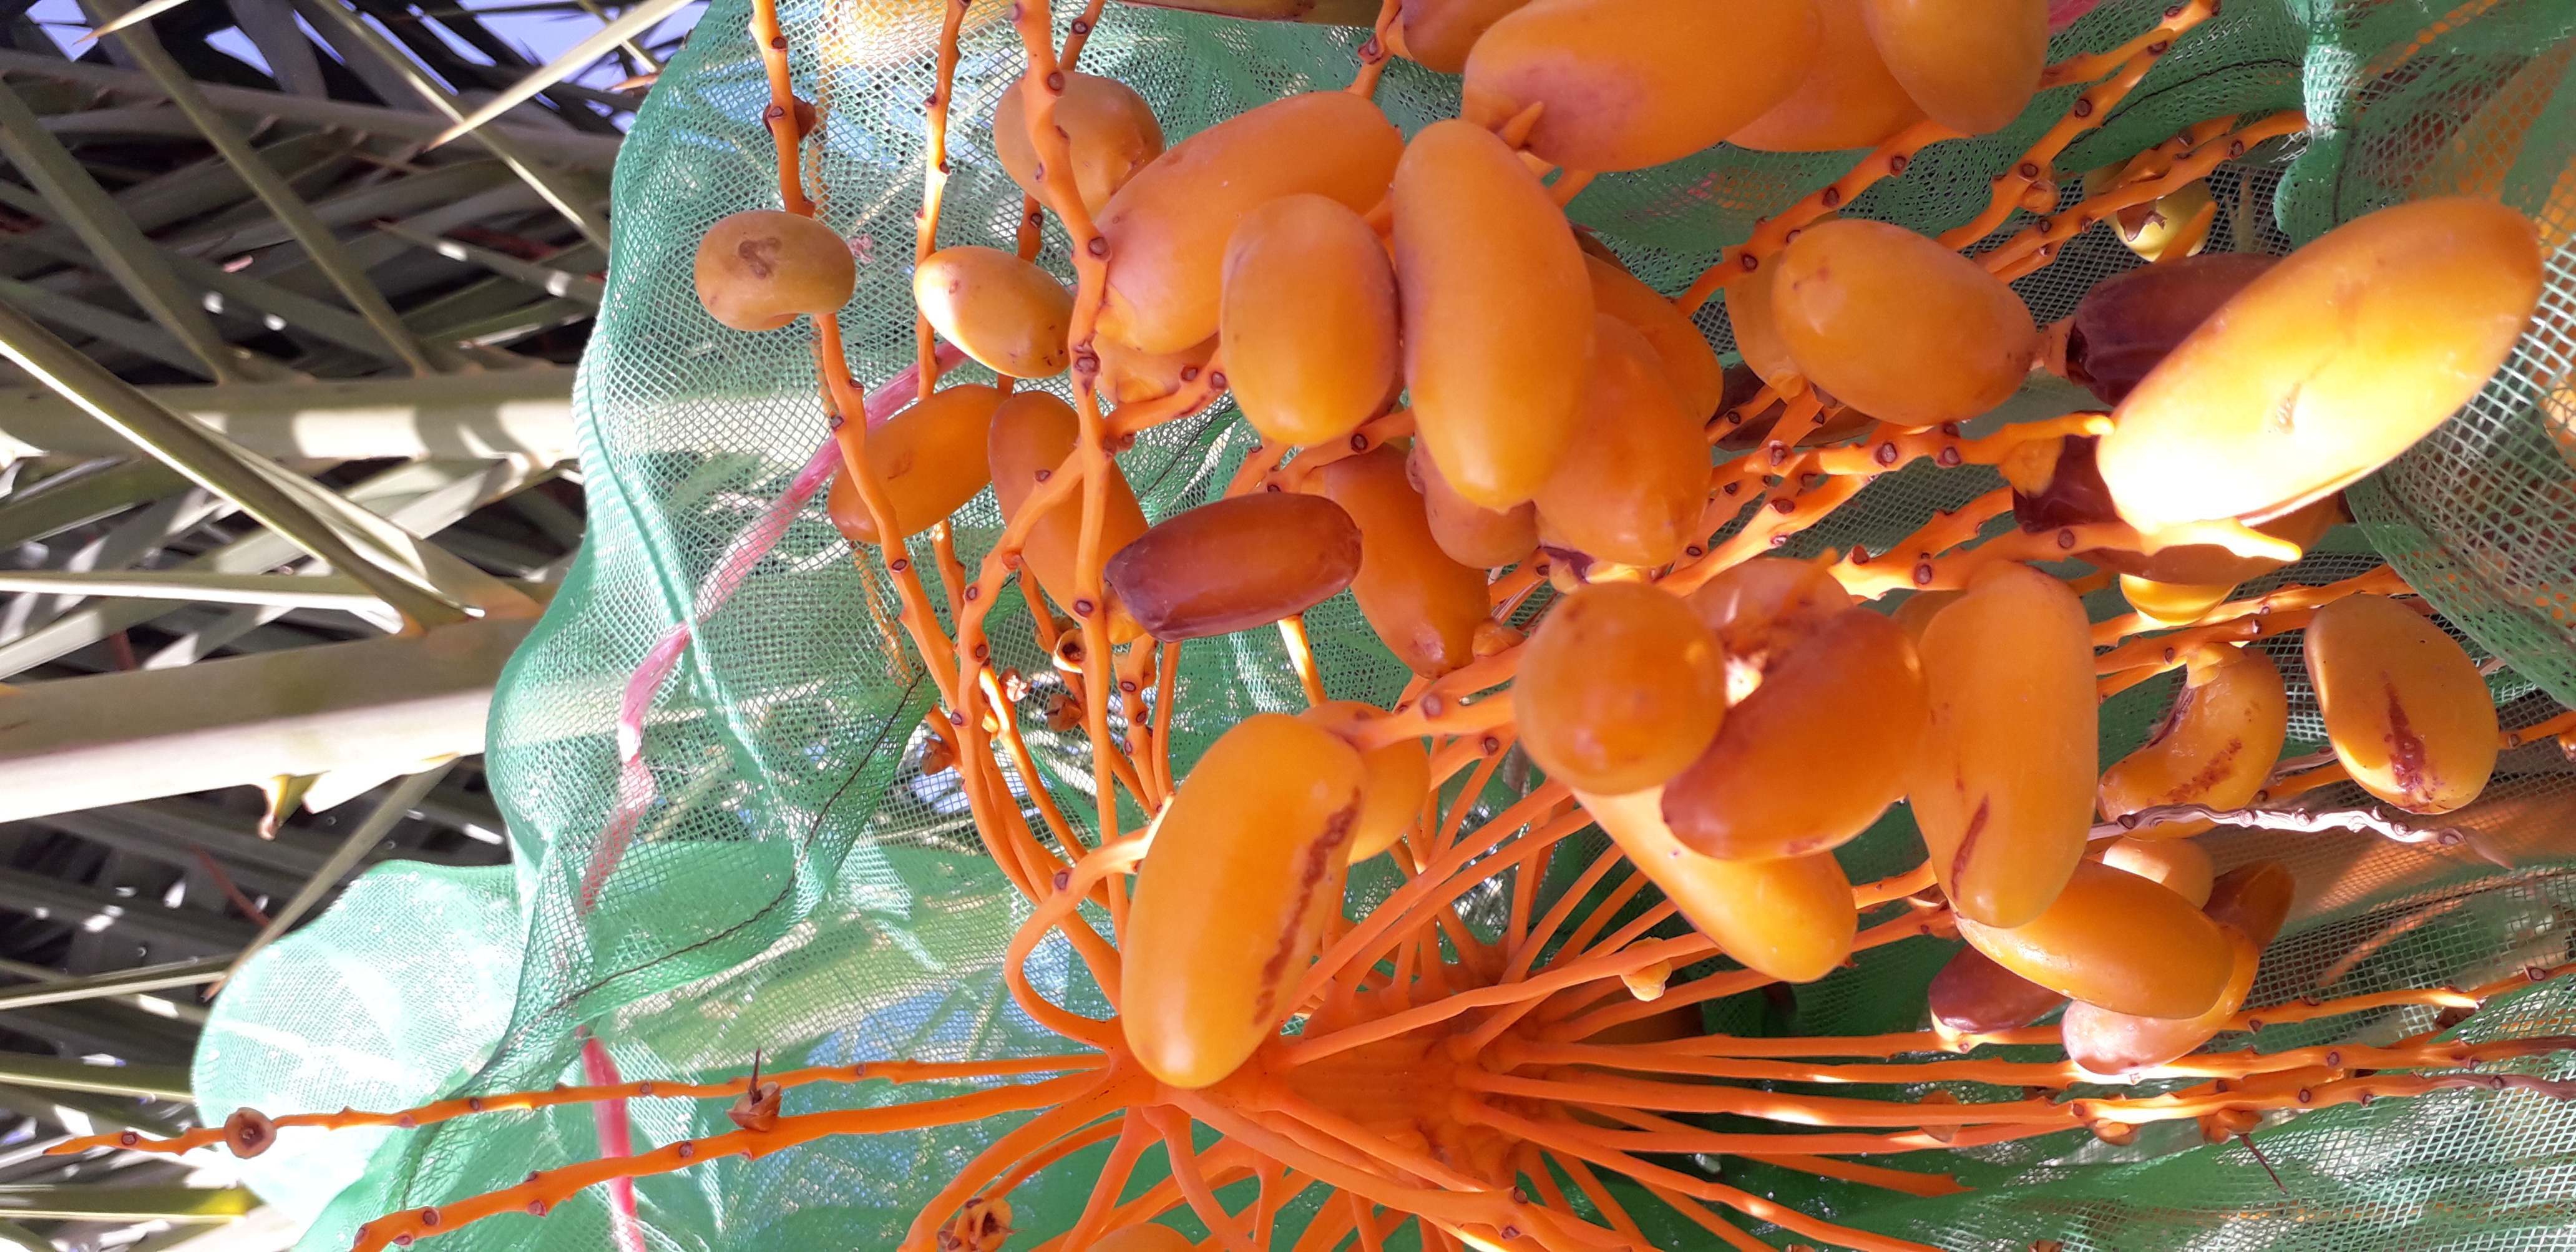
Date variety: kholt